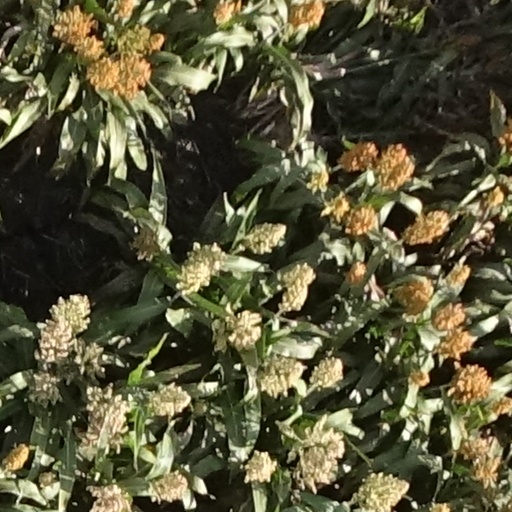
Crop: sorghum